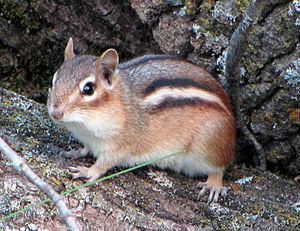
Tamia rayé (Tamias striatus), parc de la Gatineau, Québec, Canada.